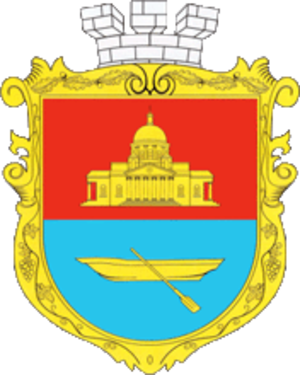
Bolhrad ou Bolgrad est une ville de l'oblast d'Odessa, en Ukraine, et le centre administratif du raion de Bolhrad. Sa population s'élevait à 15 066 habitants en 2018.